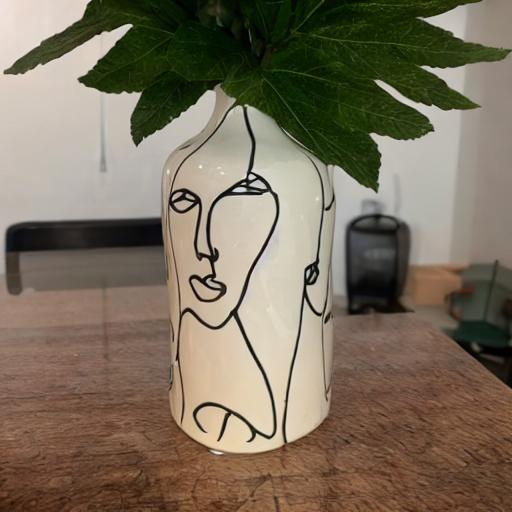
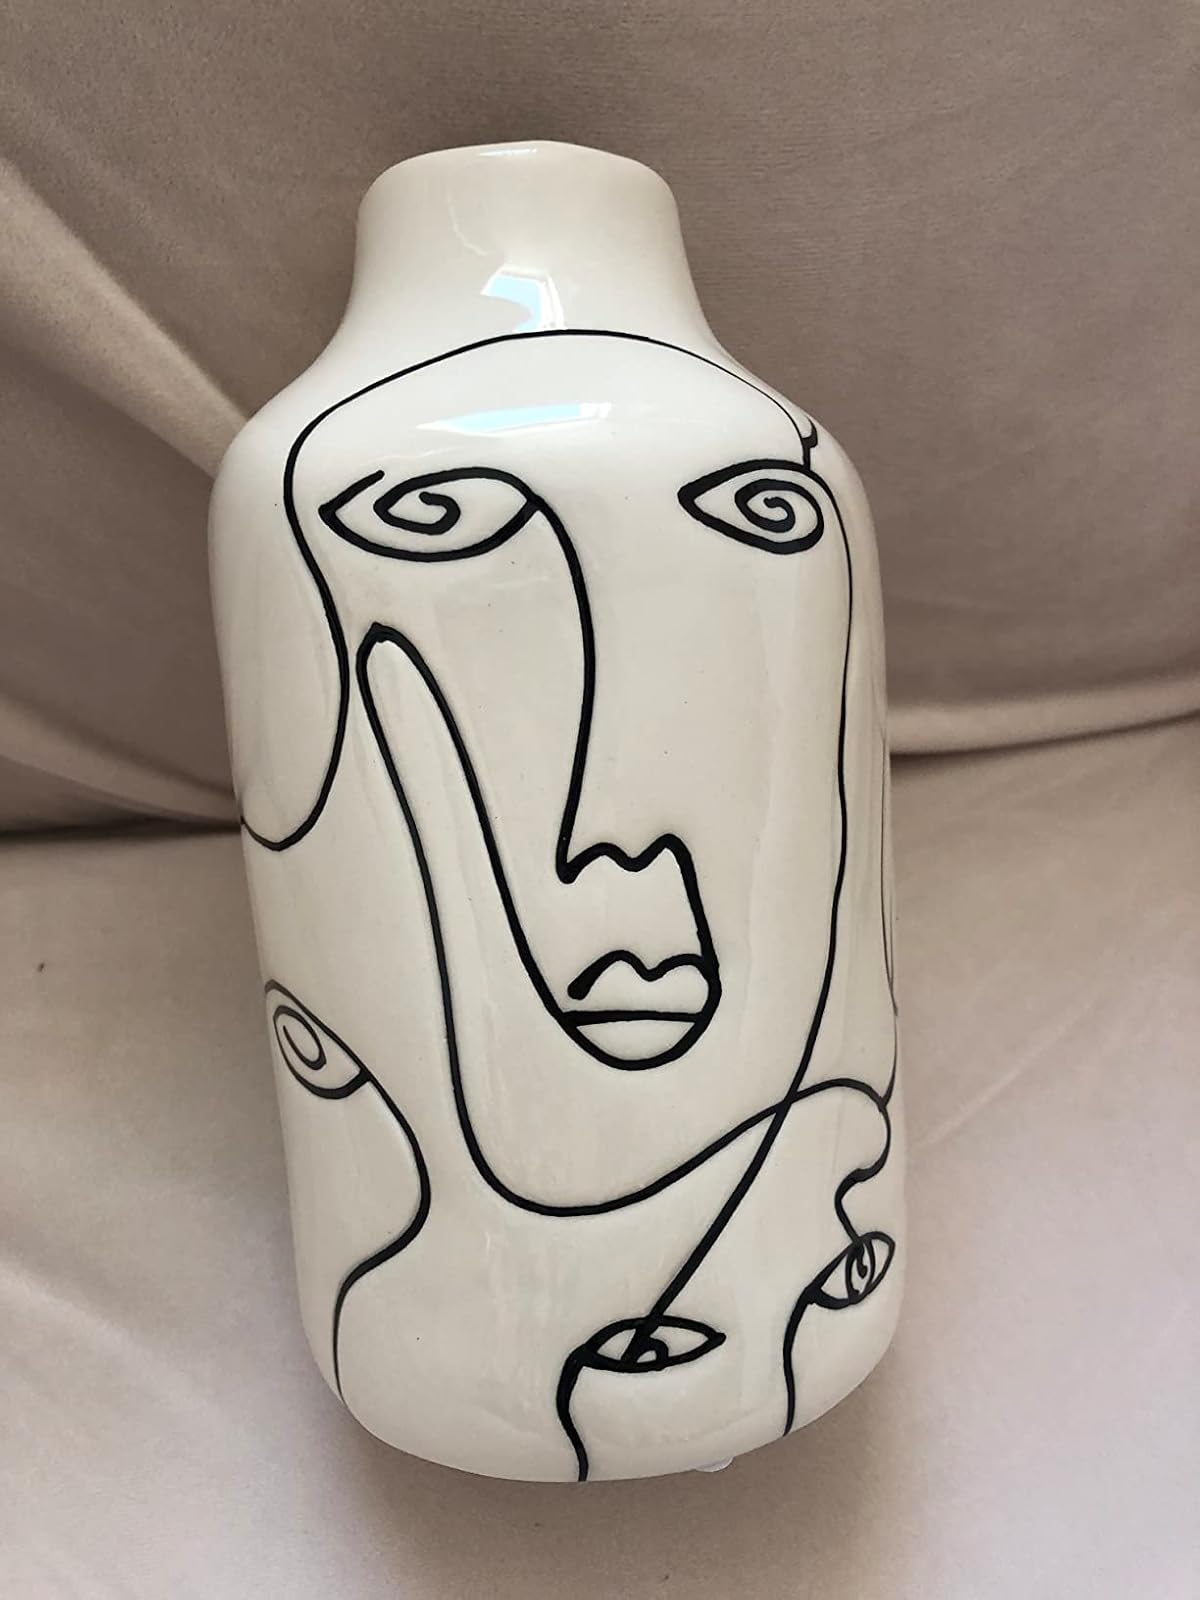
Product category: vase
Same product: no